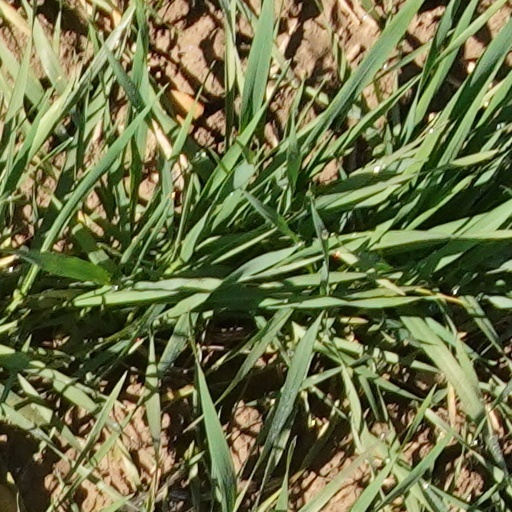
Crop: wheat